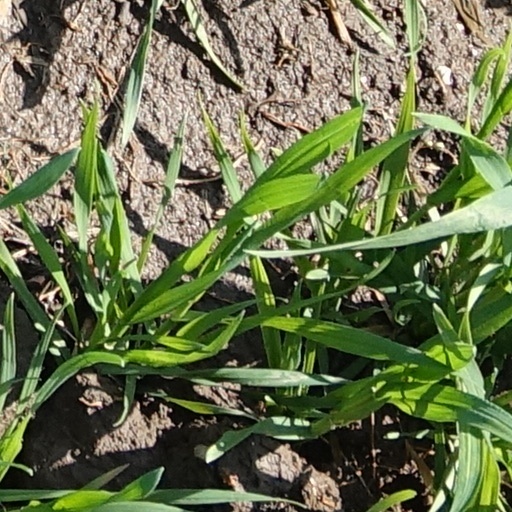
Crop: wheat